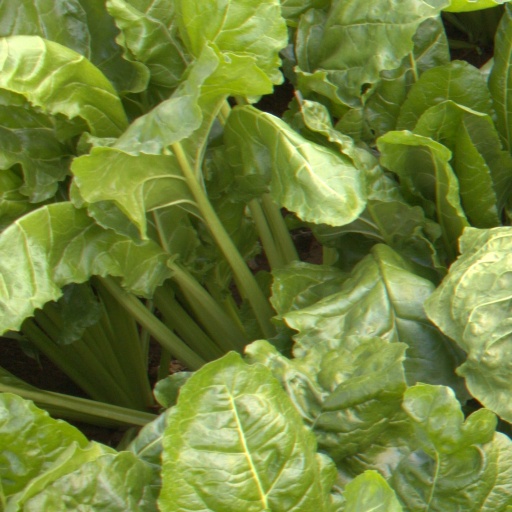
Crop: sugar beet